Hollister, California

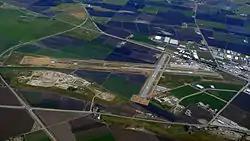
Hollister Municipal Airport serves general aviation.

The State of California Office of Statewide Health Planning and Development defines Hazel Hawkins Memorial Hospital as a General Acute Care Hospital in Hollister with Basic emergency care as of August 22, 2006. The facility is located in California Health Service Area 8 near (NAD83) latitude/longitude of . As of 2014, the hospital has 113 beds.